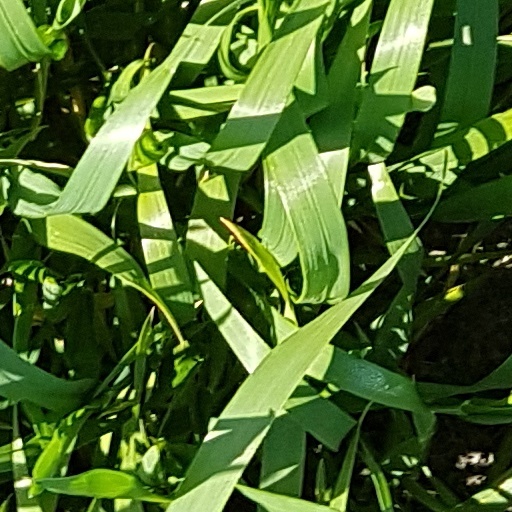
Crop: wheat